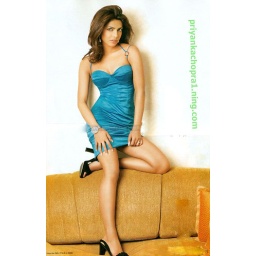
priyanka-chopra-0027Priyanka Chopra sexy legs looks hot in tight blue short dress